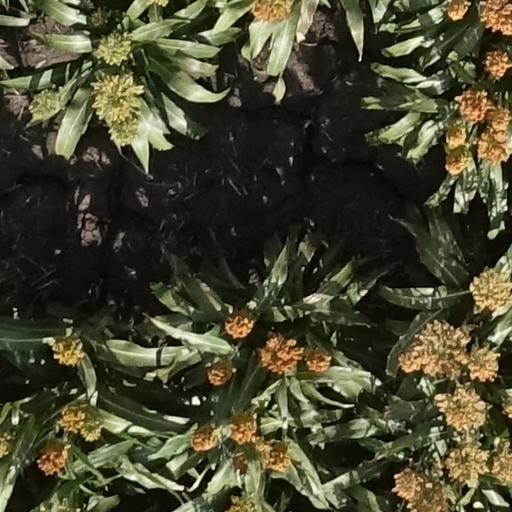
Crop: sorghum